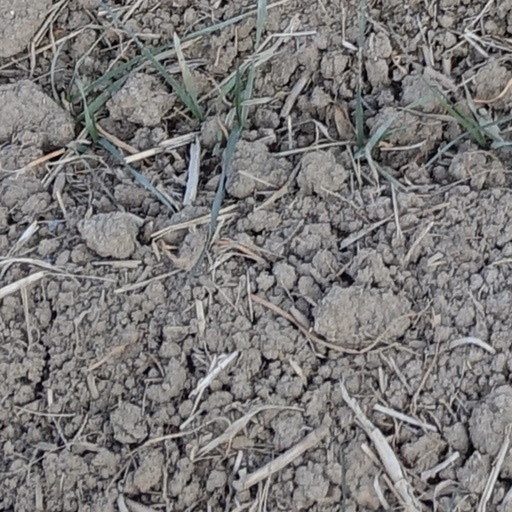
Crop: wheat